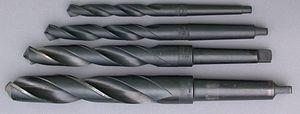
Les cônes d'emmanchement ou cônes d'outillage sont principalement utilisés sur les machines-outils.